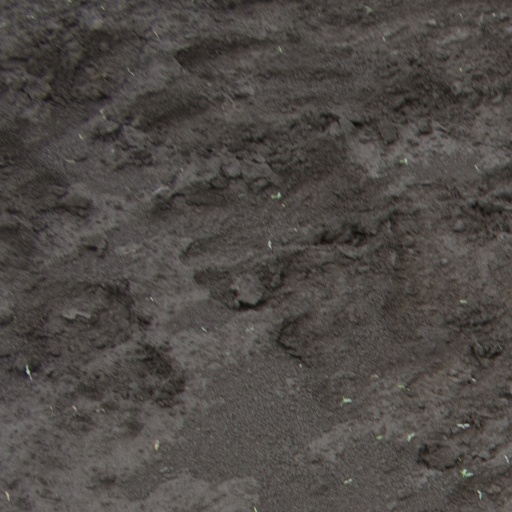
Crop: soybean